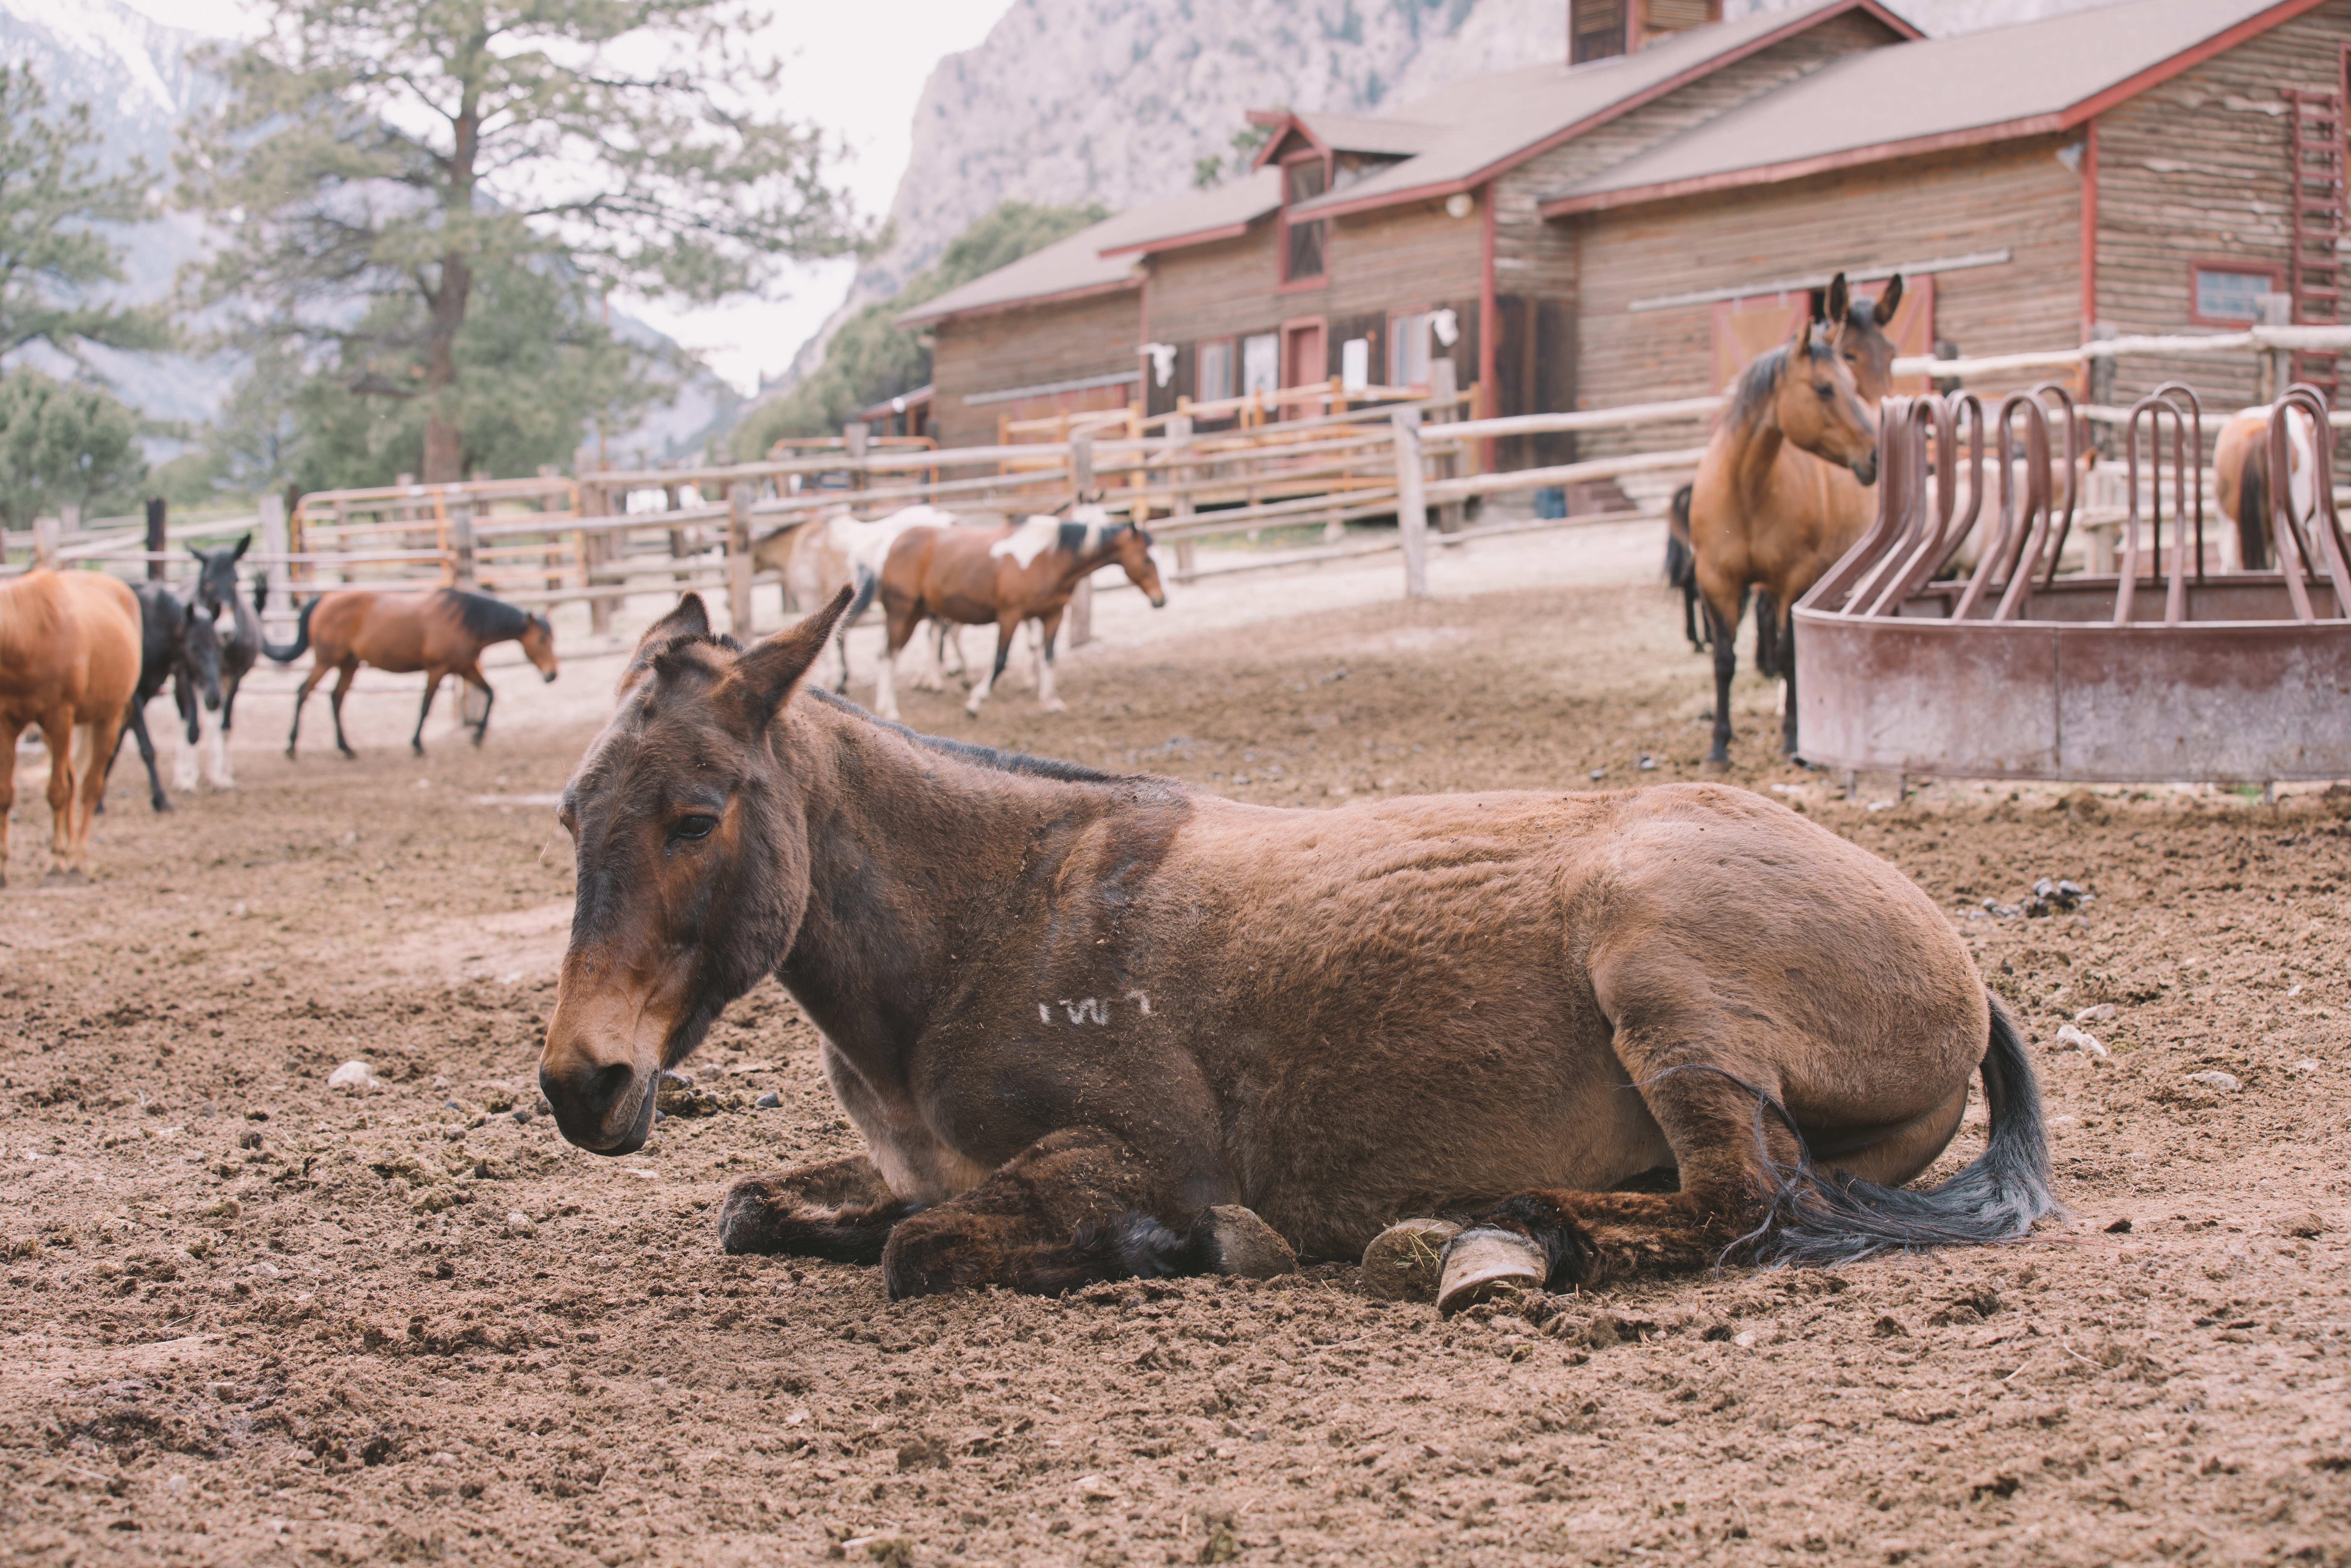
herd, horse, mammal, donkey, mare, mule, pack animal, horse like mammal, mustang horse